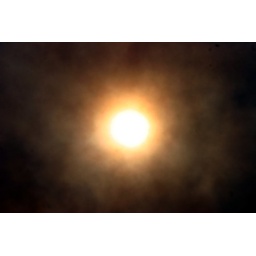
There was a bush fire near blue mountain that day in Sydney, making everything red and blue and oh so cloudy.